Arab American literature

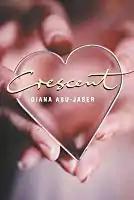
Book cover of "Crescent" by Arab American author Diana Abu-Jaber

Traditionally, early immigrant Arab-American writers viewed themselves in a position of cultural interpretation, responsible for highlighting links between Arab and Western culture through their works. Similarly, early Arab-American literature reveals attempts at gaining approval from the U.S. society, either by demonstrating mastery of its accepted literary style or by actively accentuating the Christian and/or Western-like aspects of their identity. Because the perception of Arabs by non-Arab audiences is heavily colored by the notion of Orientalism, Arab-American texts are often concomitantly obliged to engage with Orientalist stereotypes as well.